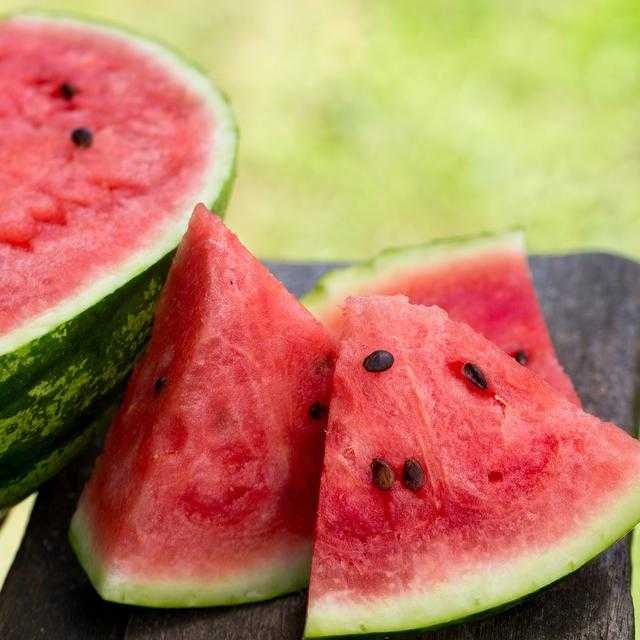
Label: Watermelon